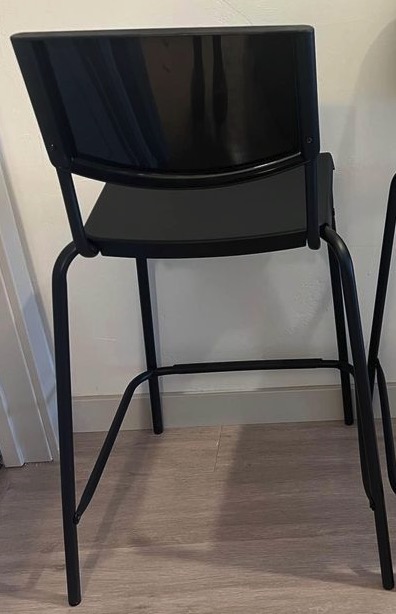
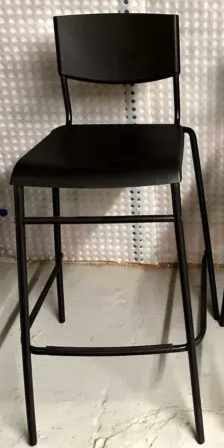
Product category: stool
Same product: yes